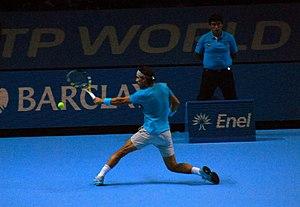
Rafael Nadal est un joueur de tennis espagnol, professionnel depuis 2001, né le 3 juin 1986 à Manacor, sur l'île de Majorque, dans l'archipel des Baléares.